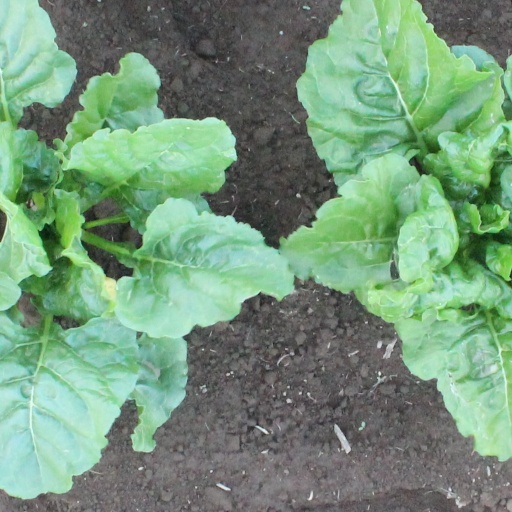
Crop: sugar beet